Robert Kubica

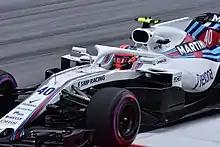

On 16 January 2018, it was announced that Kubica would become the reserve driver of Williams for the 2018 season. He took part in his first Grand Prix weekend since the final round of the 2010 campaign, in Friday's first practice session at the 2018 Spanish Grand Prix, outperforming teammate Lance Stroll.